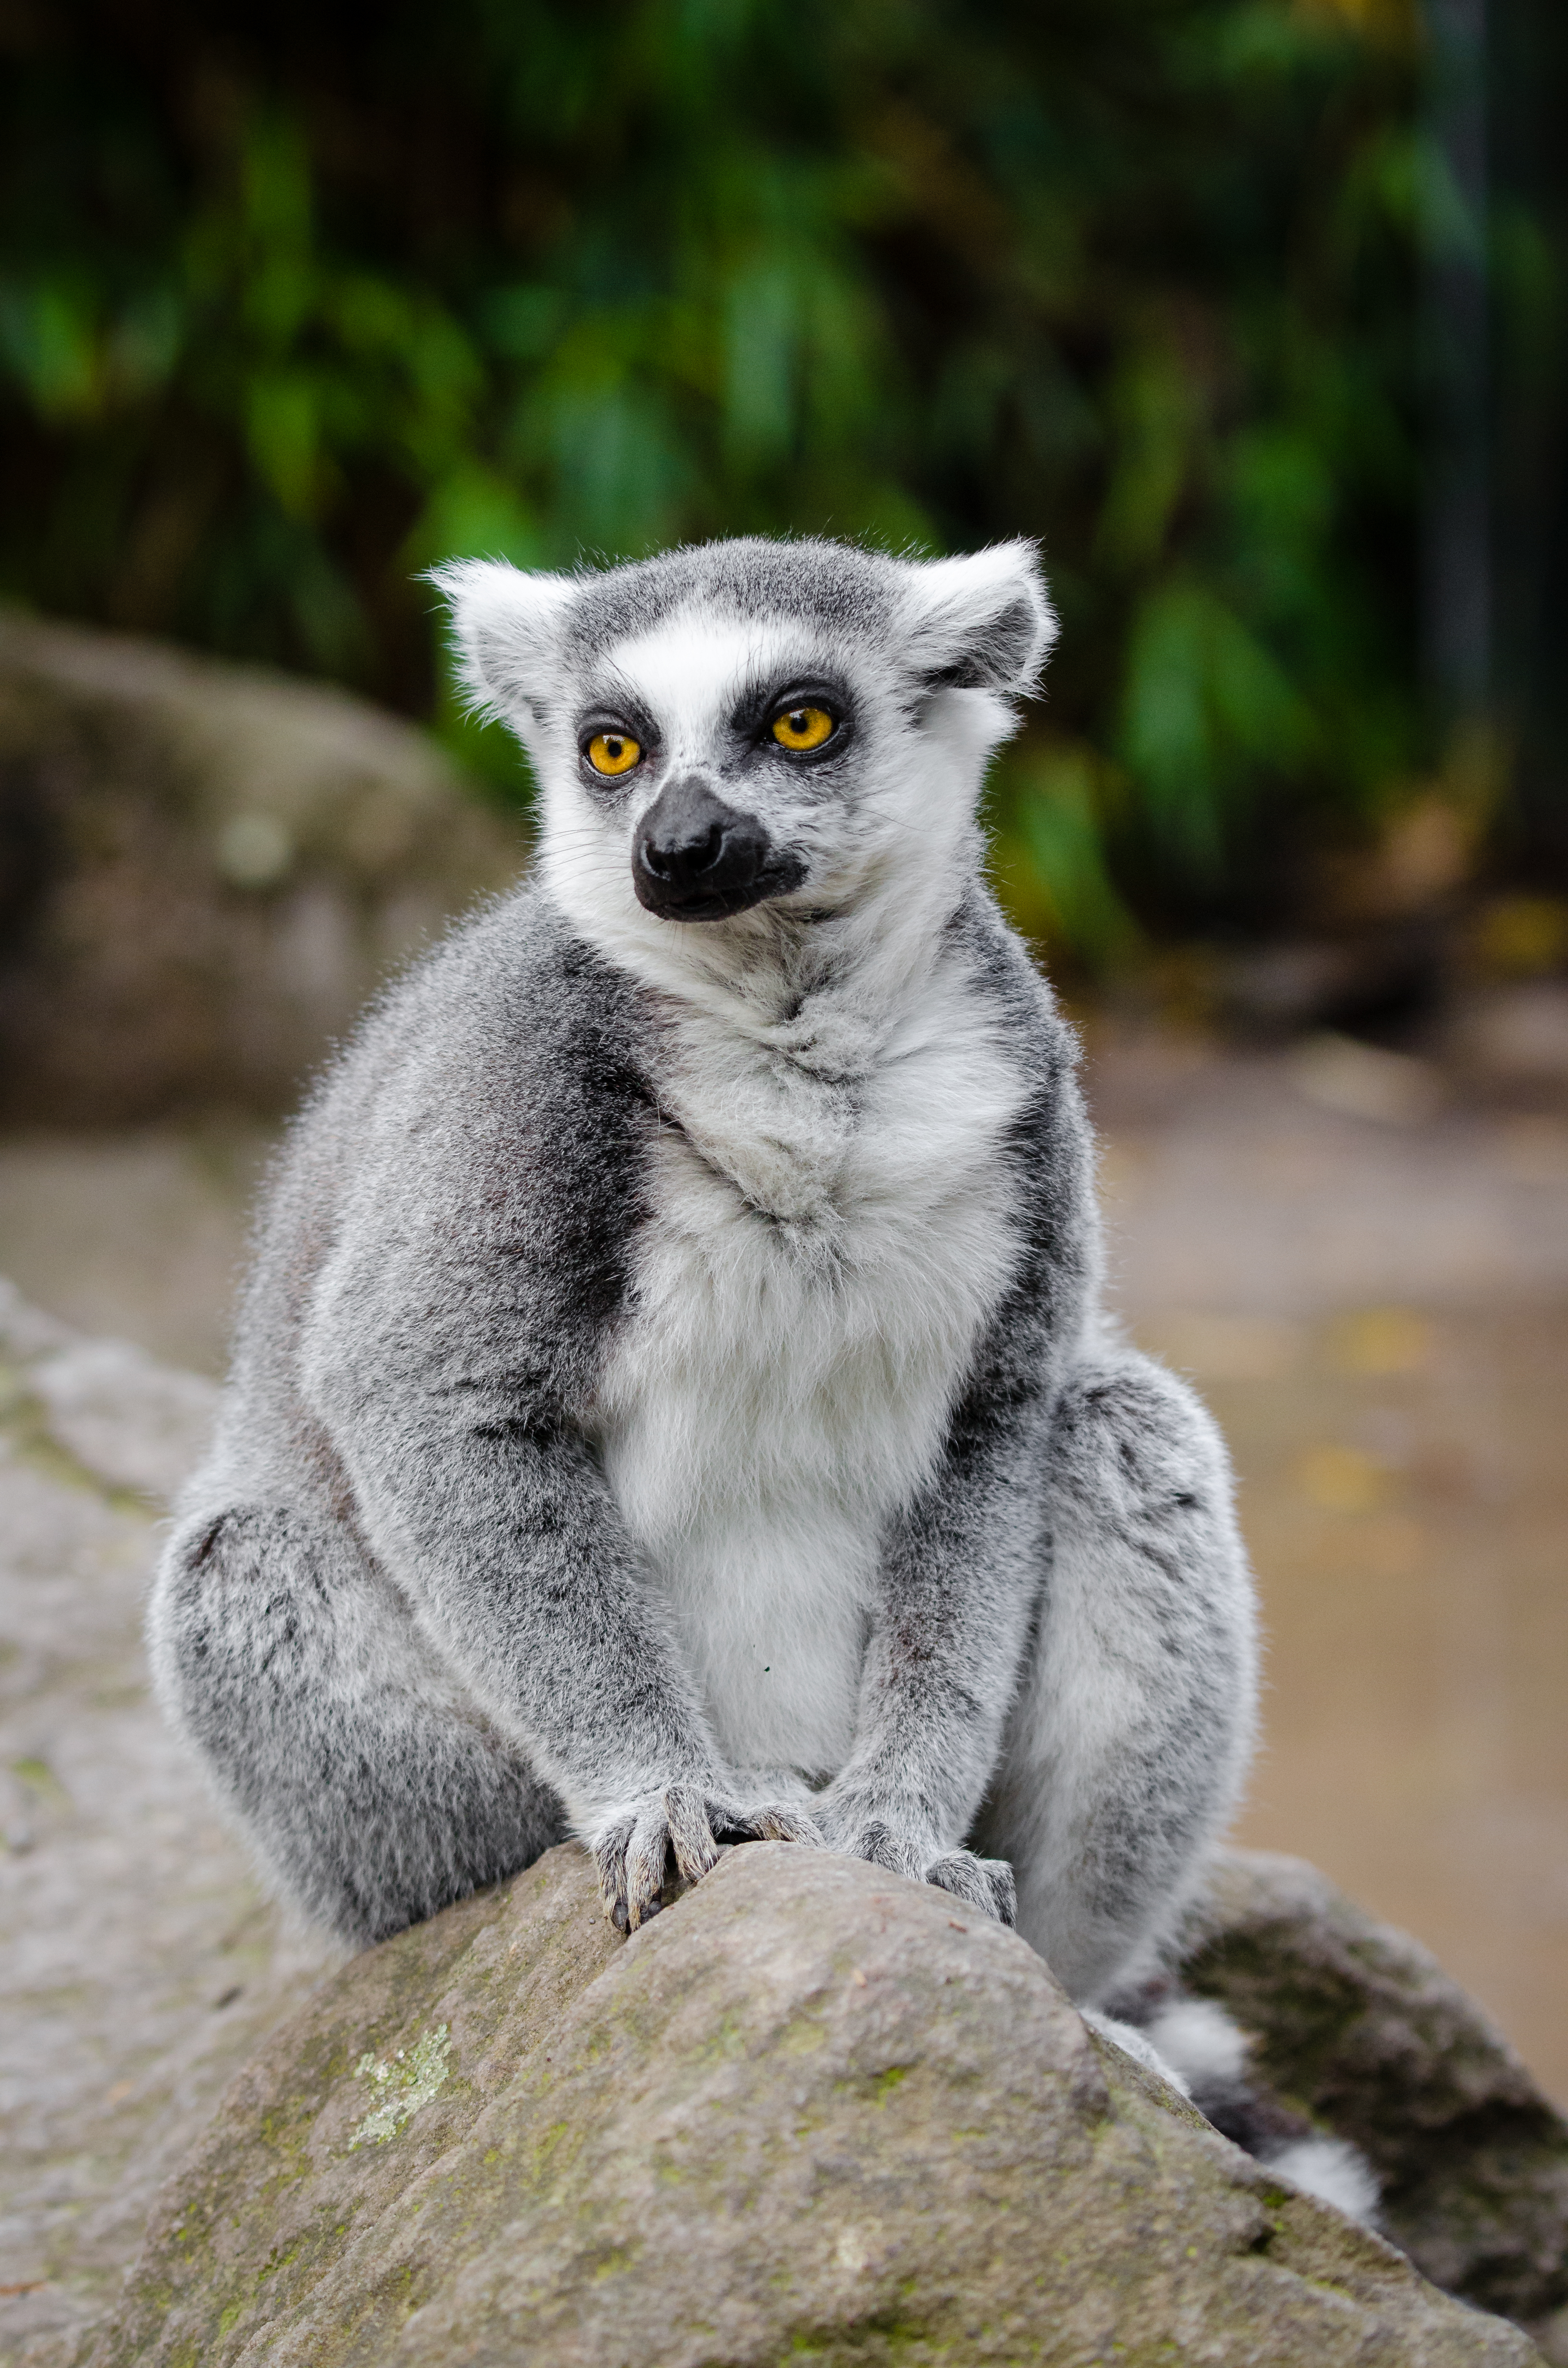
wildlife, zoo, mammal, fauna, primate, vertebrate, lemur